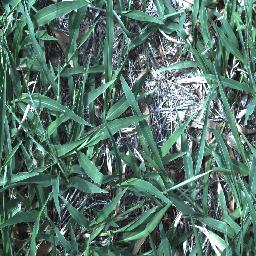
Label: negative